Henry Williams Hise

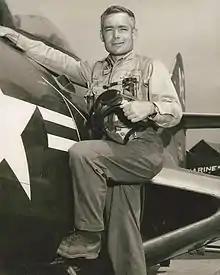
Hise pictured with a Grumman F9F Panther, Korea c. 1952

At the beginning of the Korean War, Major Hise returned to combat operations in March 1952 as a member of the VMF-311 flying F9F Panthers. He flew 66 airstrikes in the Korean campaign, including leading the successful destruction of the Chosin hydroelectric plant in June 1952, as part of the Sui-ho Dam Air Attacks. Major Hise received an unofficial United States Marine Corps Foxworth Commendation for his actions in the war.